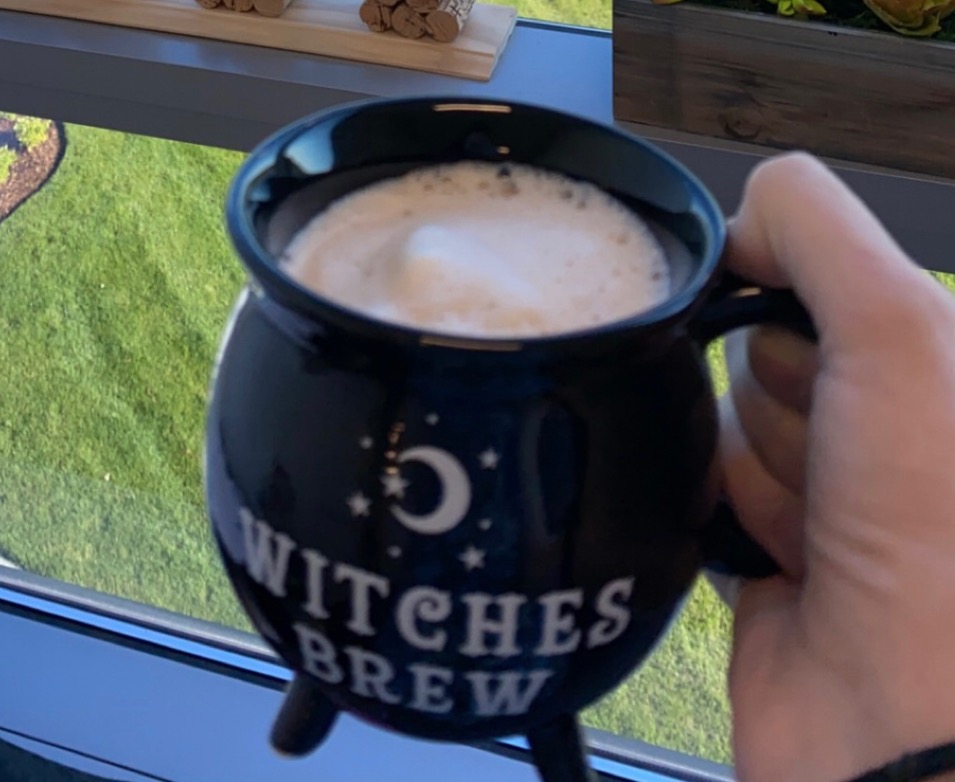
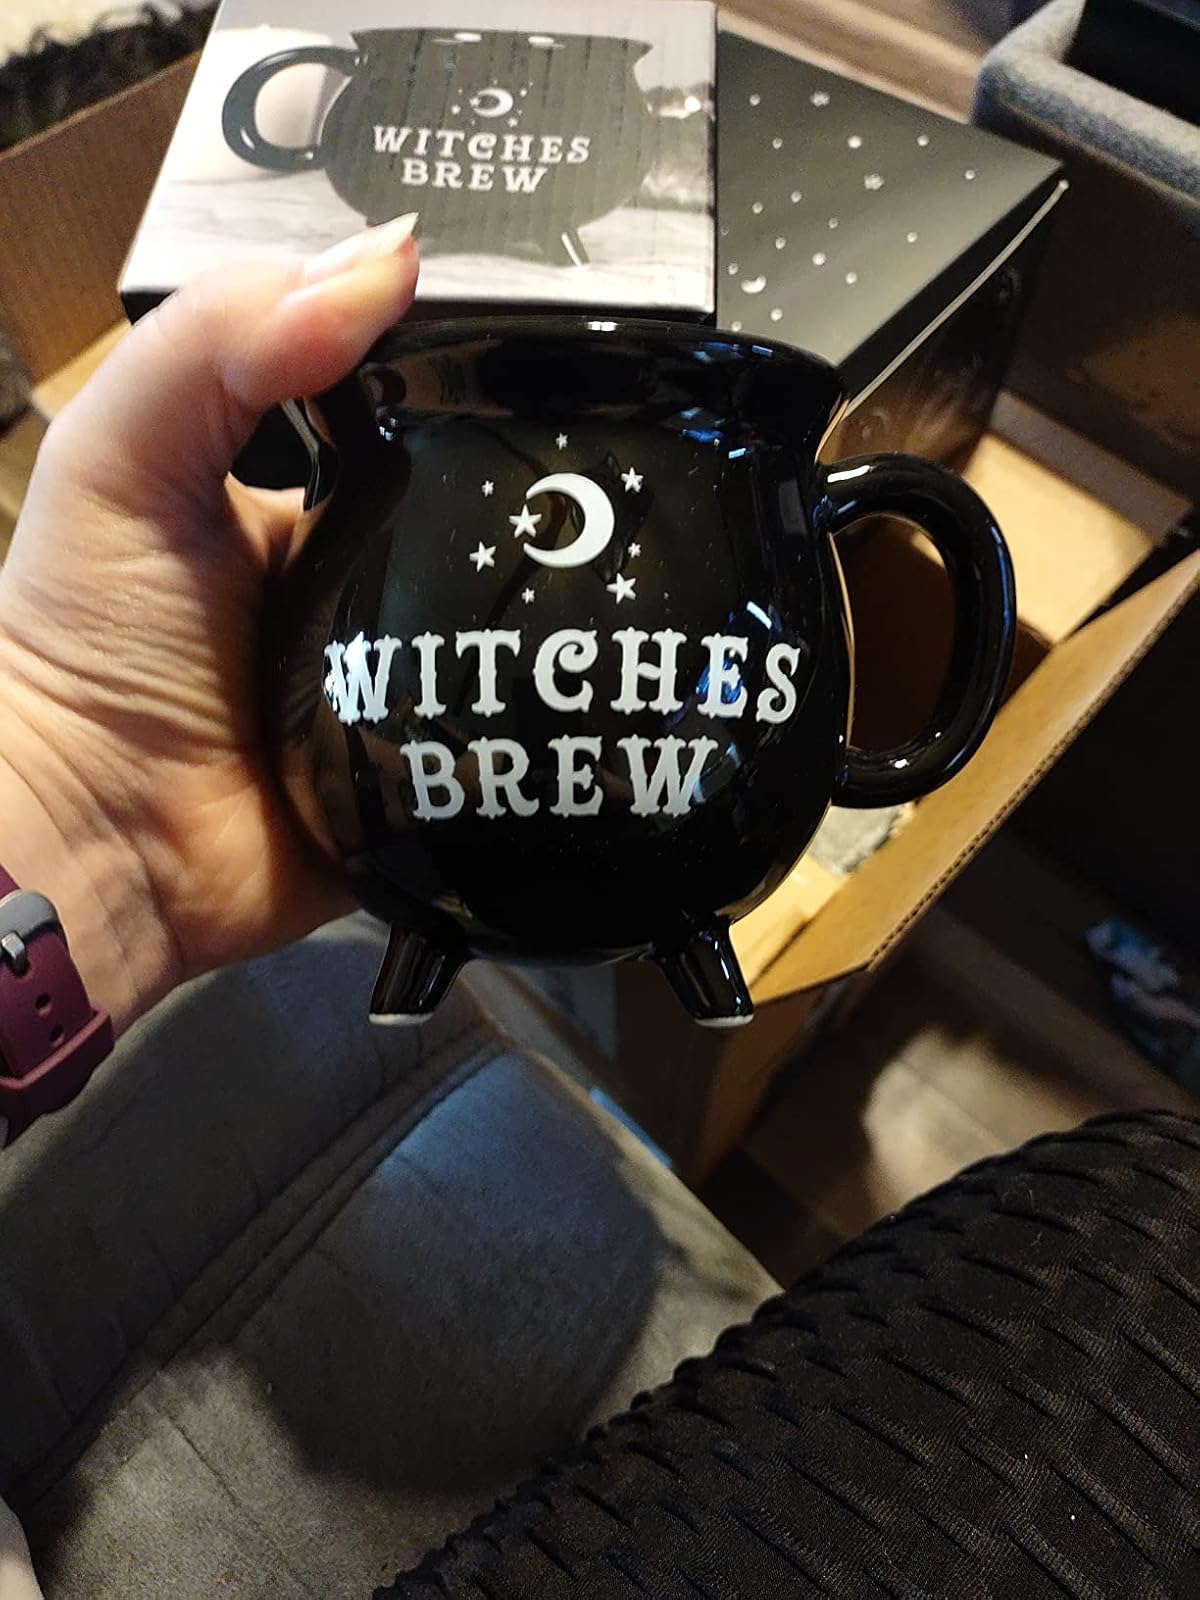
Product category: items_mug
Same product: yes